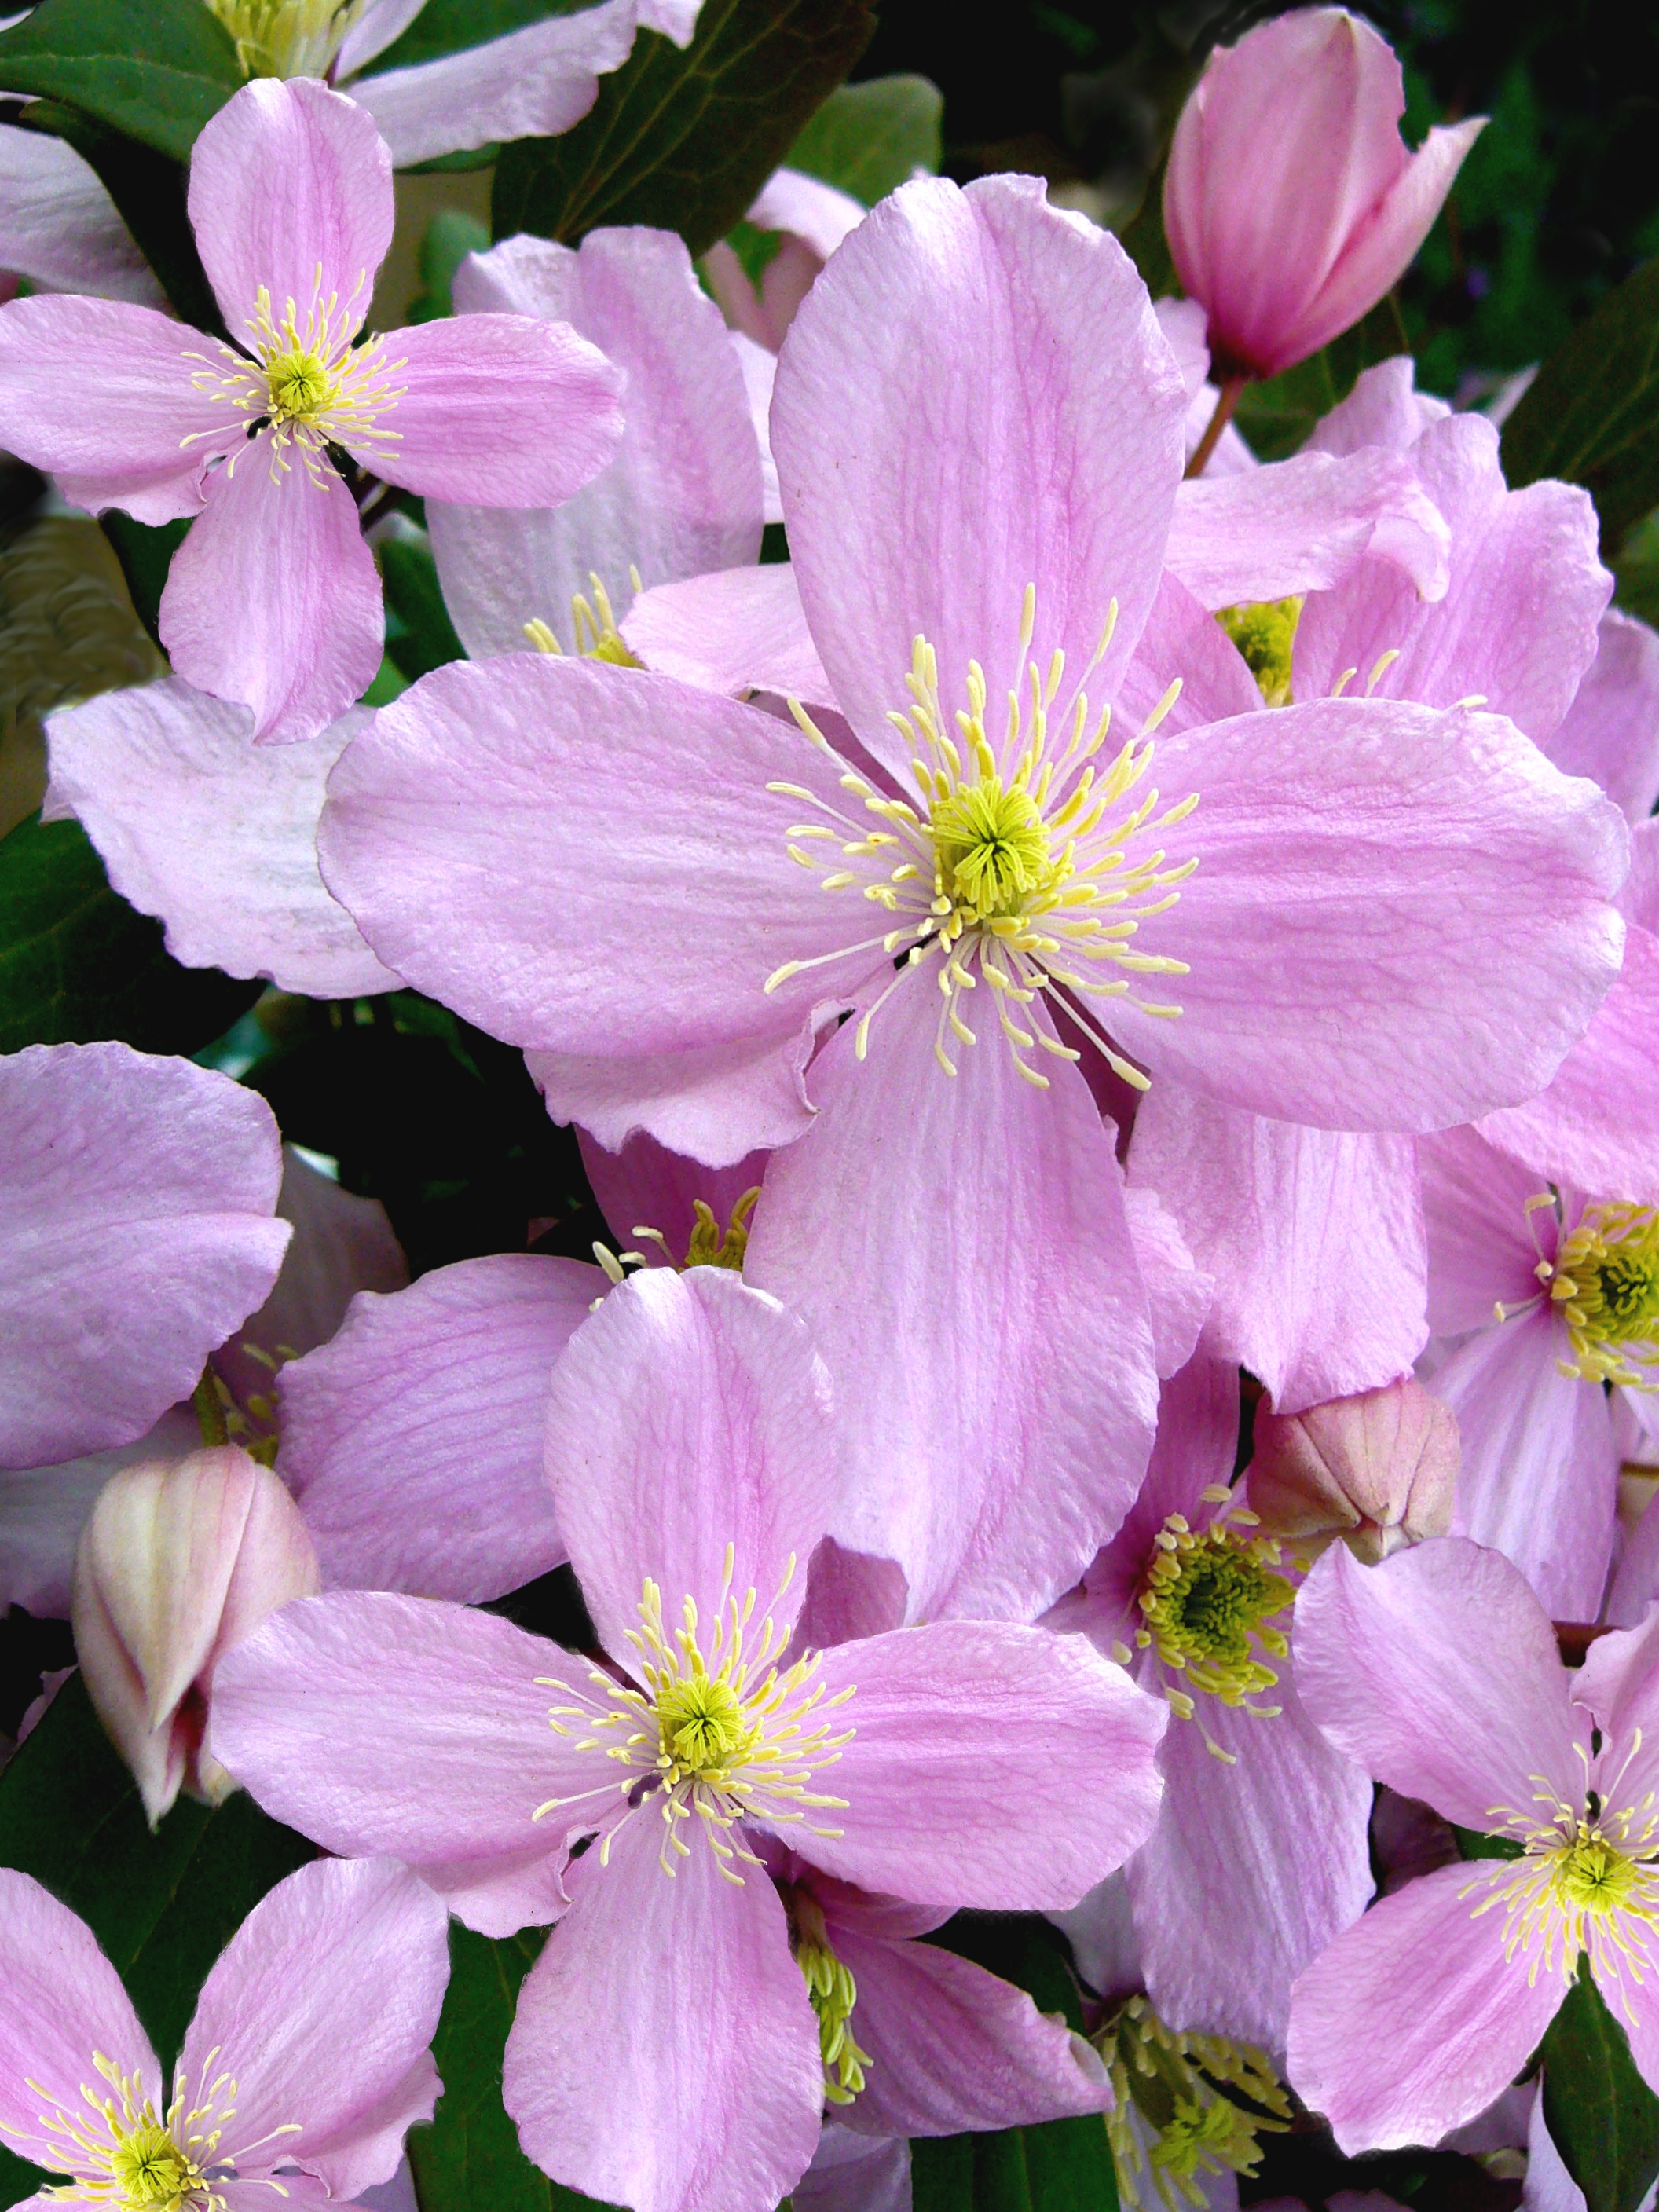
blossom, plant, flower, petal, bloom, spring, blooming, pink, flora, flowers, petals, clematis, climbing plant, flowering plant, clematis montana, peruvian lily, land plant, colorado blue columbine, alstroemeriaceae